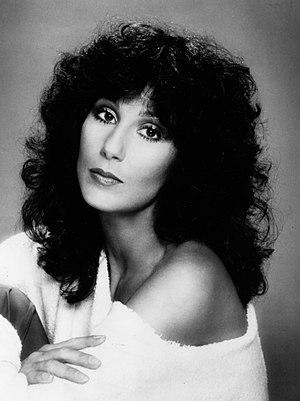
Cherilyn Sarkisian La Pierre, dite Cher [ ʃɛɹ], est une chanteuse et actrice américaine née le 20 mai 1946 à El Centro en Californie.
Un mononyme est un nom unique identifiant généralement une personne, comme Voltaire ou Colette. Il peut s'agir soit d'un pseudonyme comme c'est le cas pour Voltaire, soit d'un nom de convenance, comme c'est le cas pour Colette, soit du vrai prénom utilisé seul, par exemple pour le chanteur Renaud.